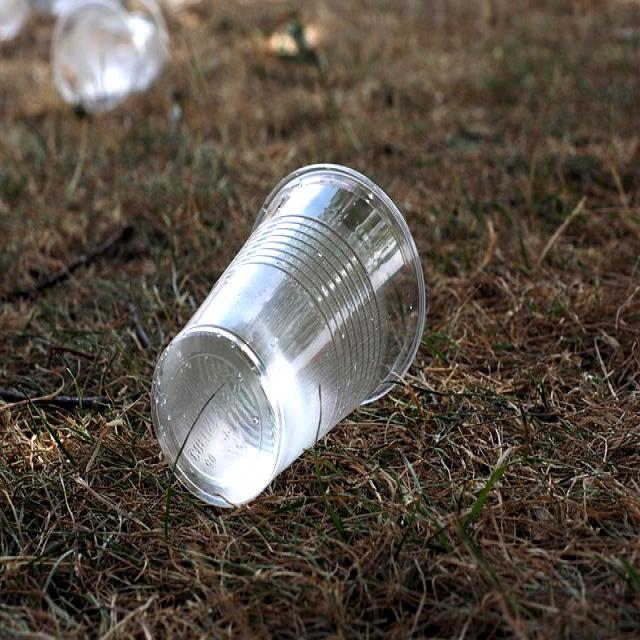
Label: Trash